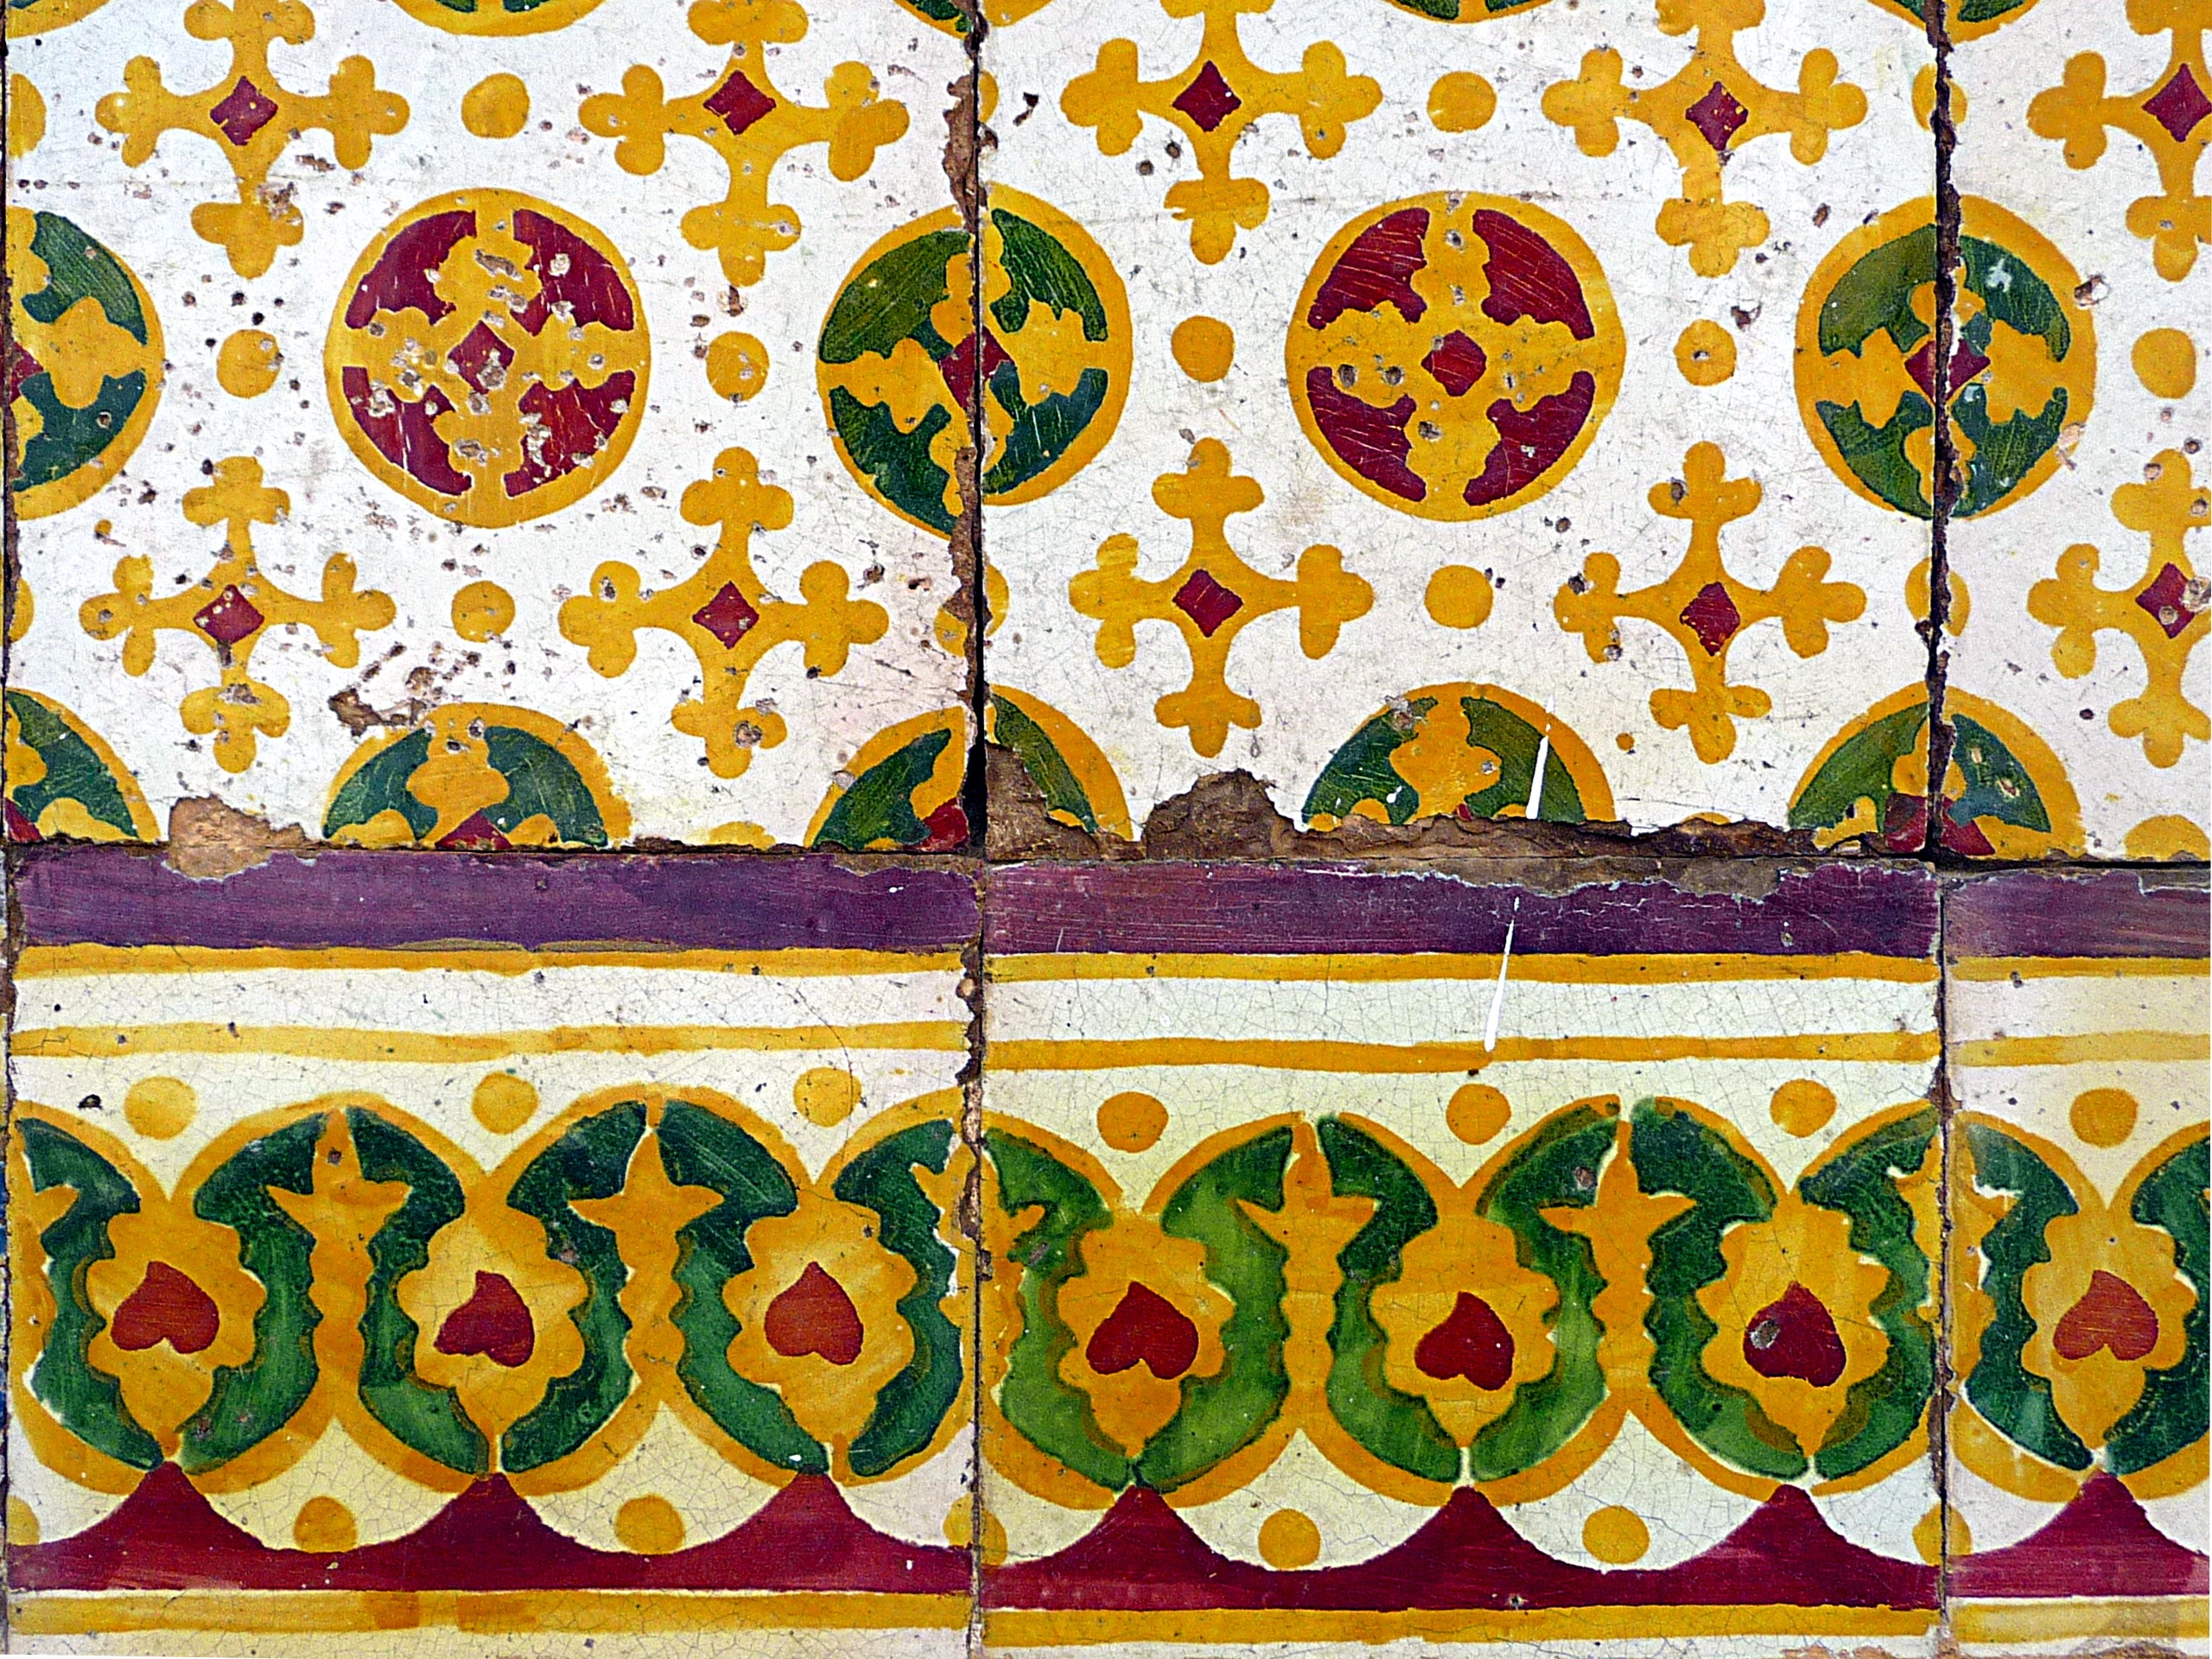
wall, pattern, green, red, tile, furniture, yellow, material, circle, textile, art, design, portugal, tapestry, earthenware, modern art, flooring